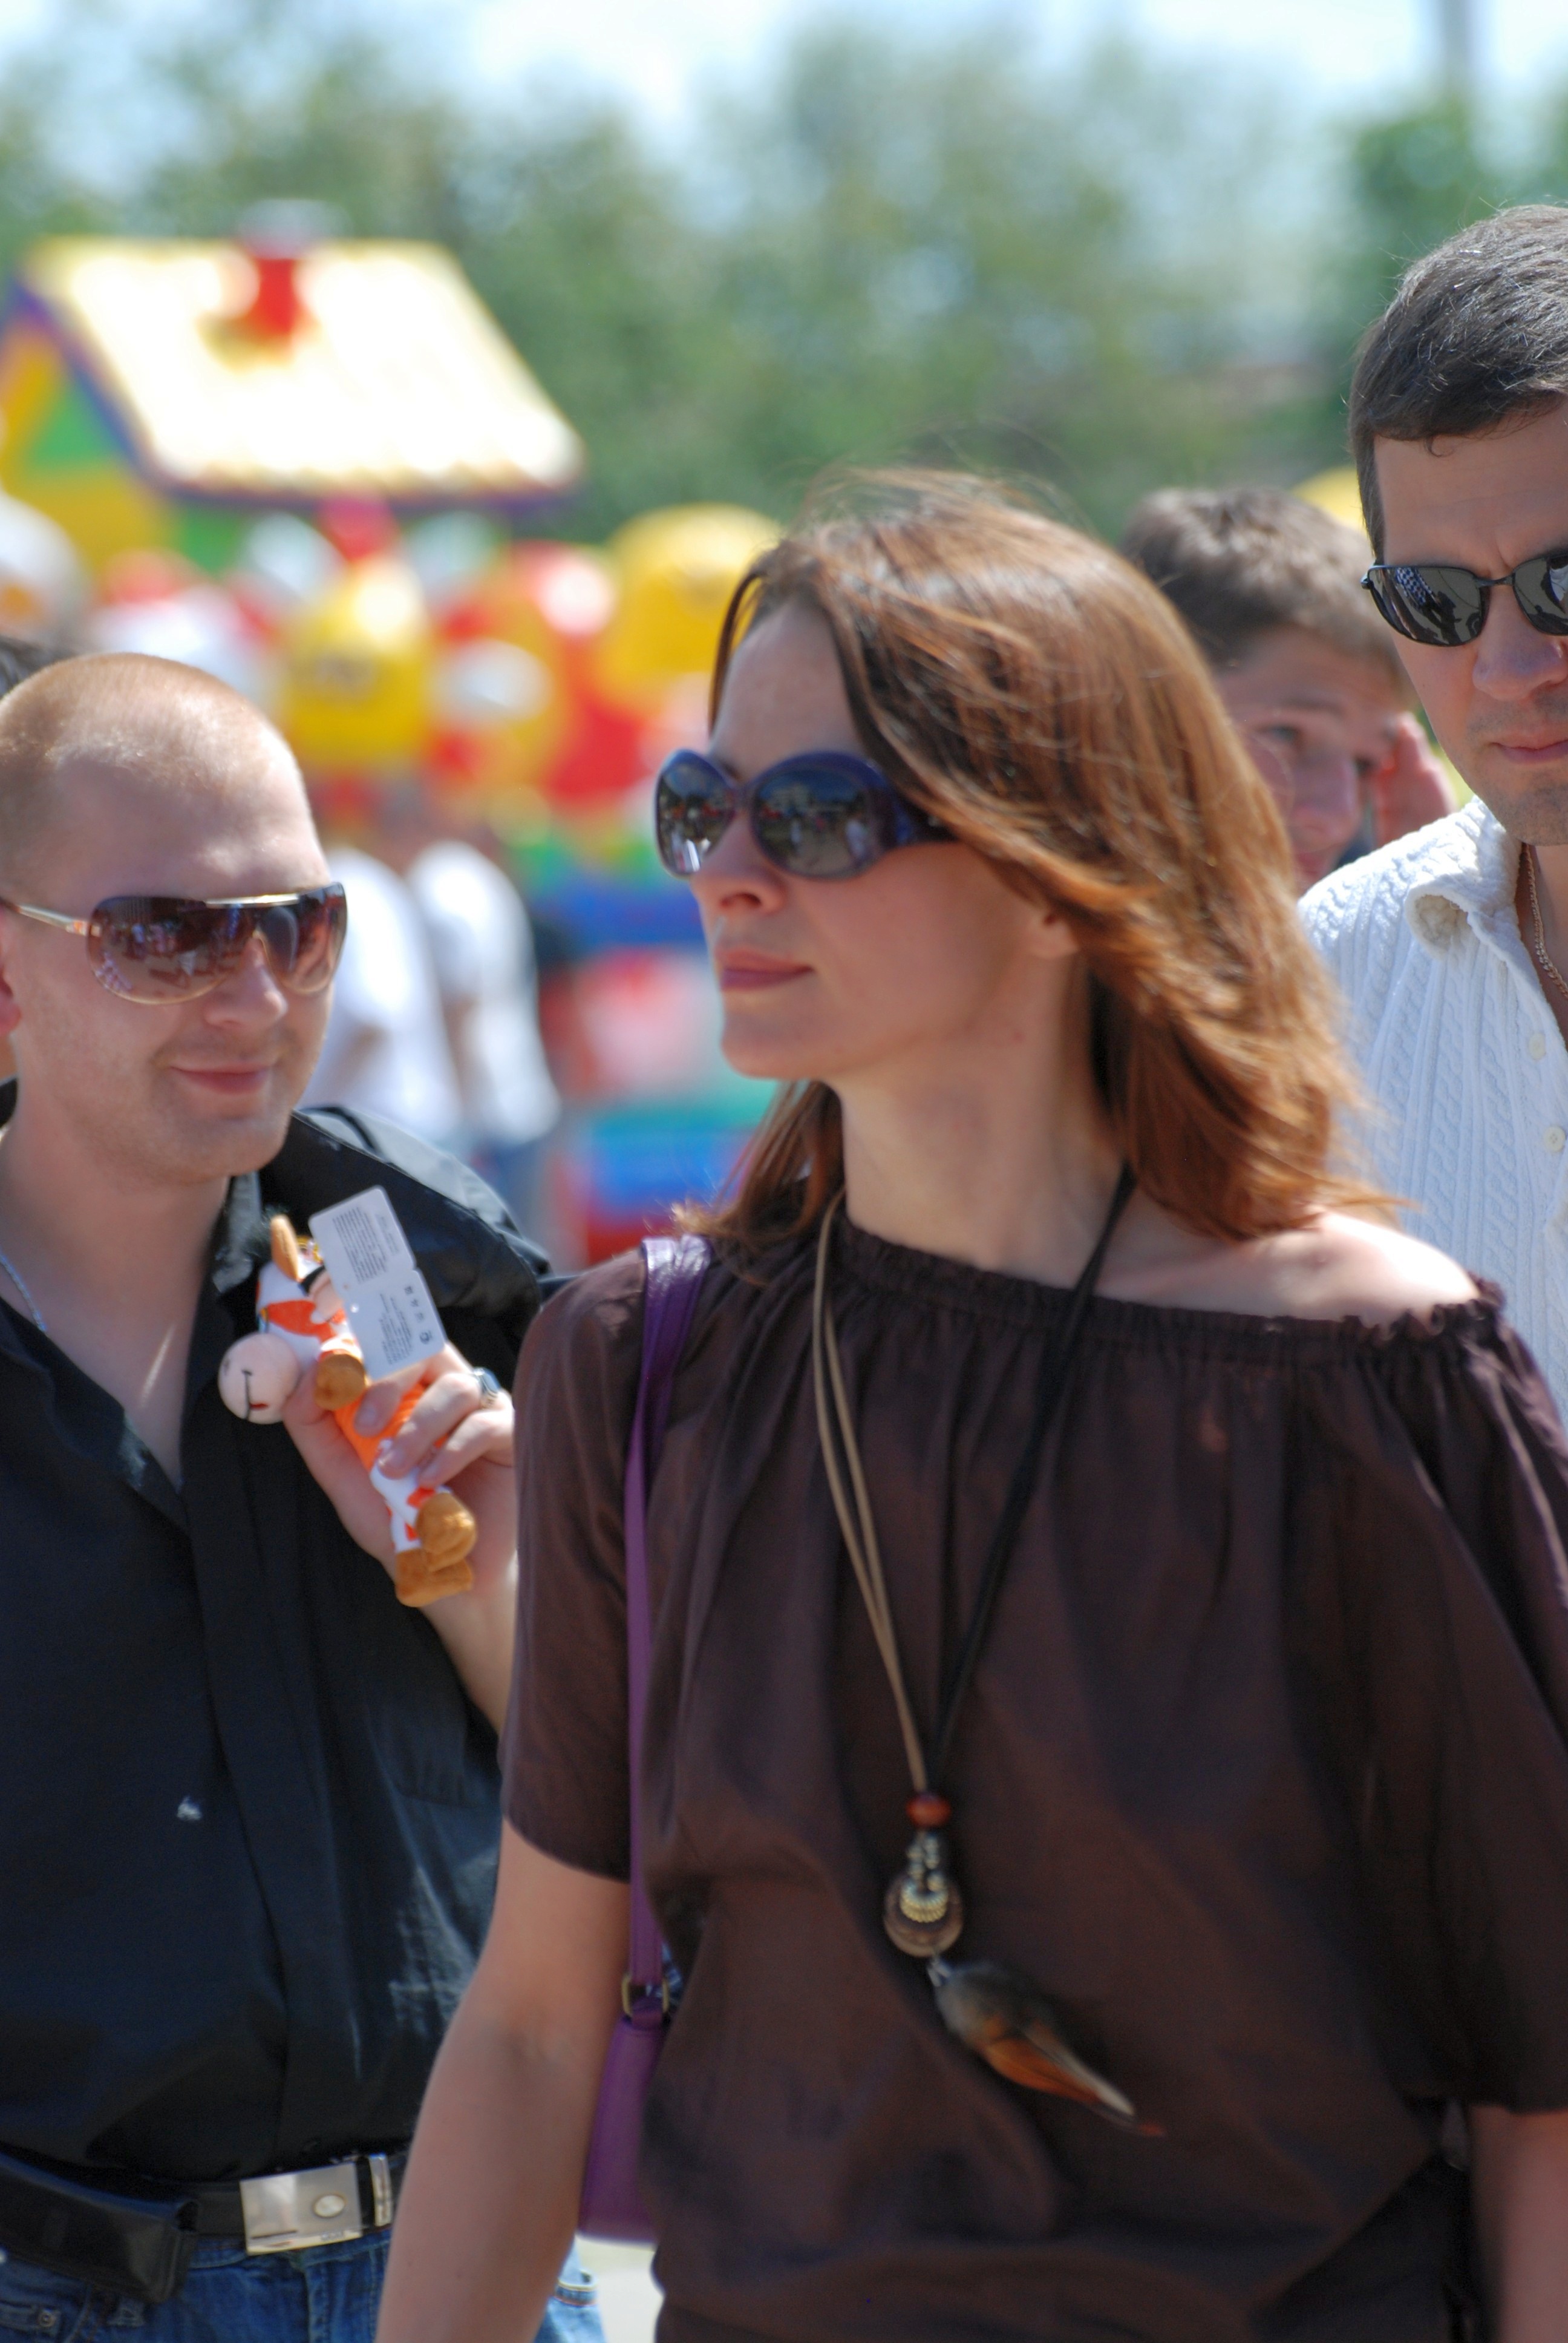
person, people, girl, woman, spring, nikon, lady, candid, girls, women, glasses, russia, d80, nikond80, sergievposad, moscowregion, sergiyevposad